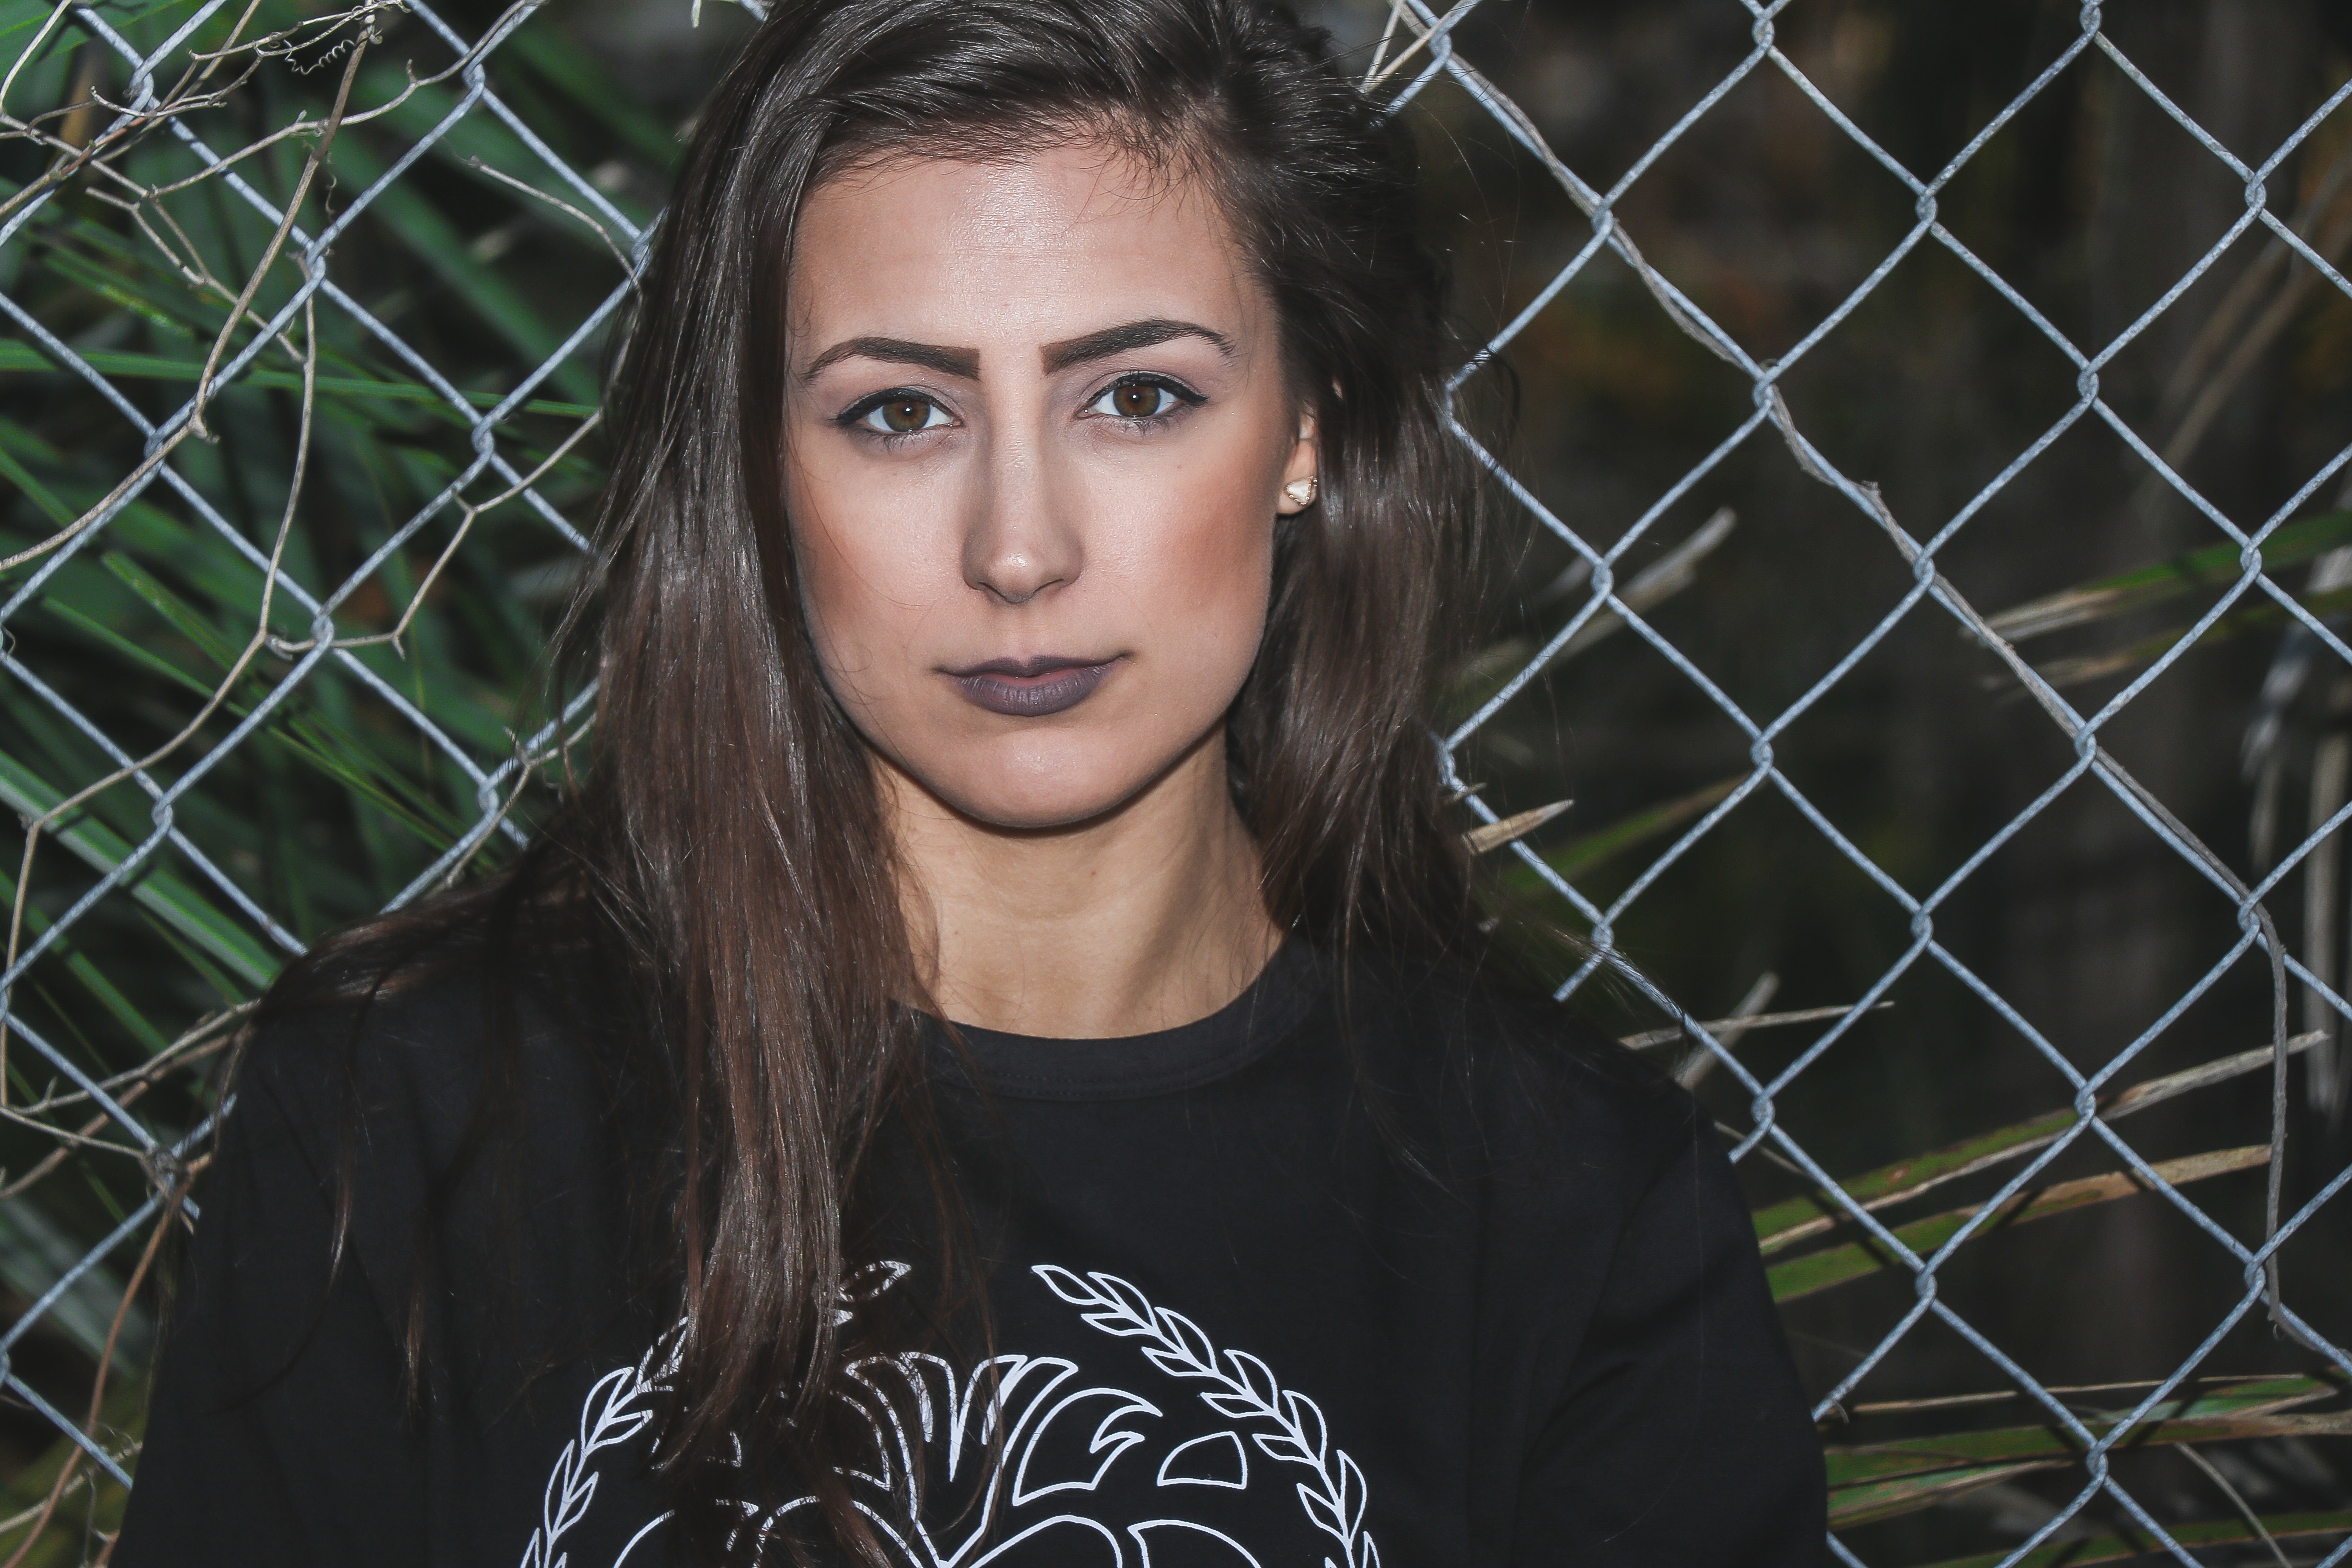
hair, face, lip, eyebrow, beauty, head, hairstyle, eye, blond, fashion, long hair, black hair, forehead, model, brown hair, smile, photo shoot, photography, portrait, portrait photography, fawn, flash photography